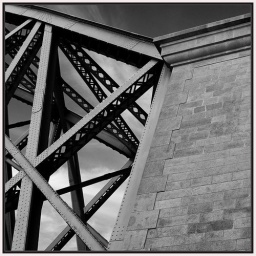
Beginning of a iron bridge in a stone wall at late afternoon